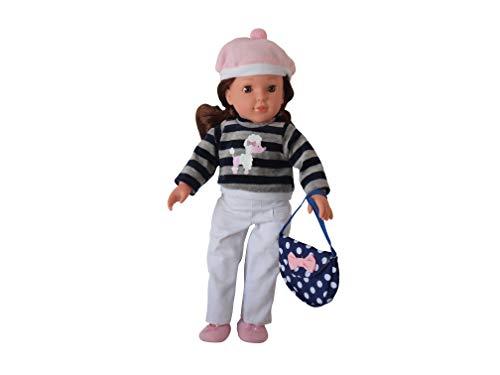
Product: My Beautiful Girl 18" Dolls (Parisian Style)
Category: Toys & Games | Dolls & Accessories | Dolls
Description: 18" Soft body Doll with rooted hair and poseable limbs.
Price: $20.29
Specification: ProductDimensions:10.1x5.4x19.5inches|ItemWeight:1.8pounds|ShippingWeight:2.45pounds(Viewshippingratesandpolicies)|ASIN:B07C2BR7JT|Itemmodelnumber:16532|Manufacturerrecommendedage:36months-8years